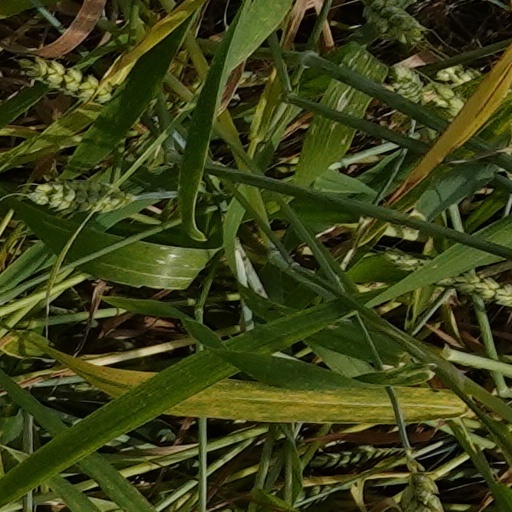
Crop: wheat